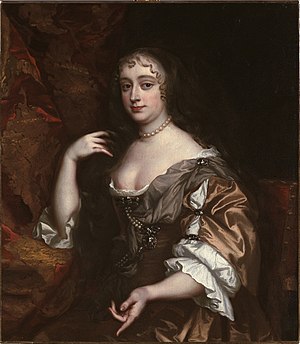
Anne Hyde
Portræt af Sir Peter Lely, ca. 1665
Anne Hyde var hertuginde af York og Albany som den første hustru til Jakob, hertug af York.